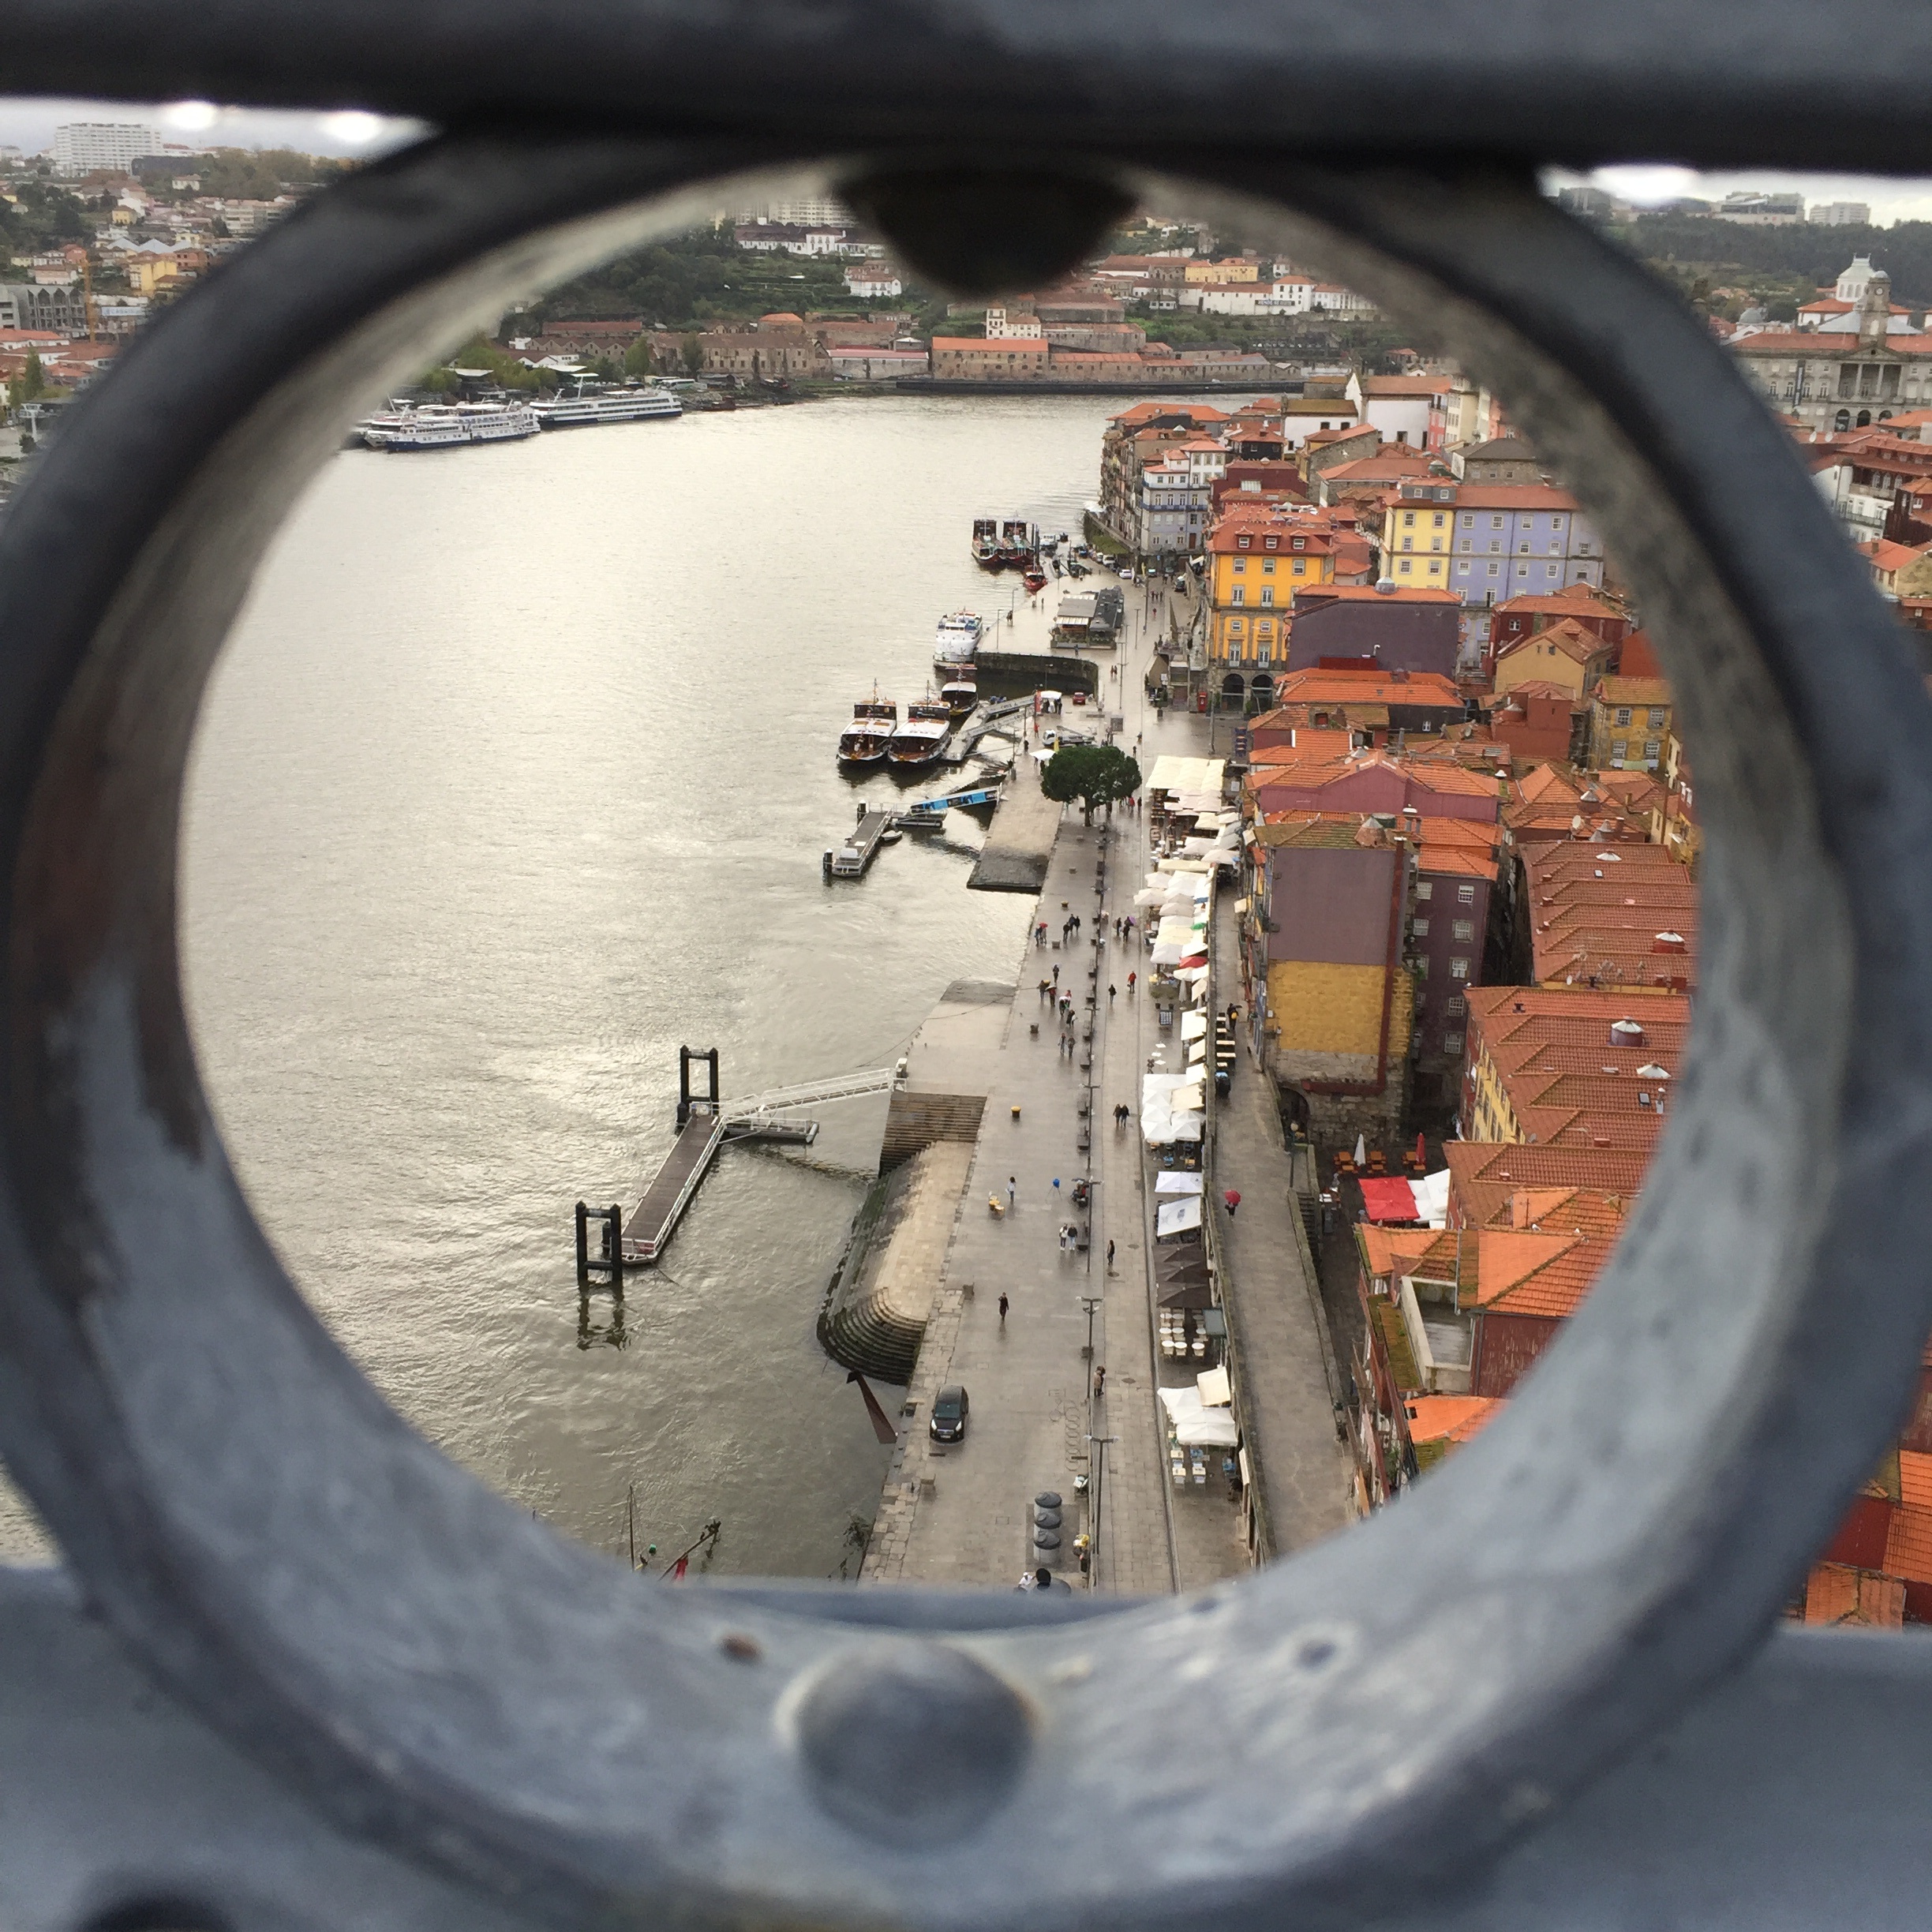
photography, wheel, window, vehicle, tire, fisheye lens, automotive tire